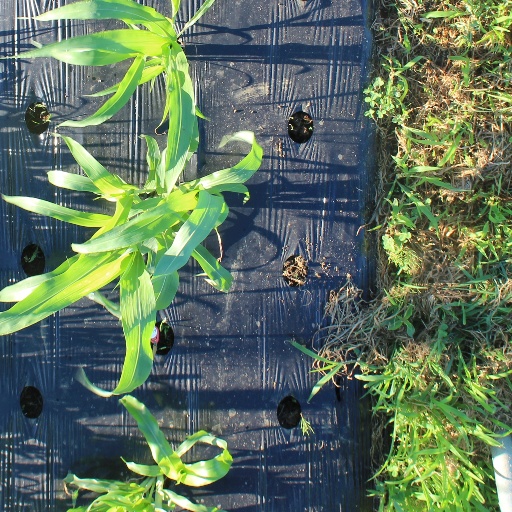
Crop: sorghum